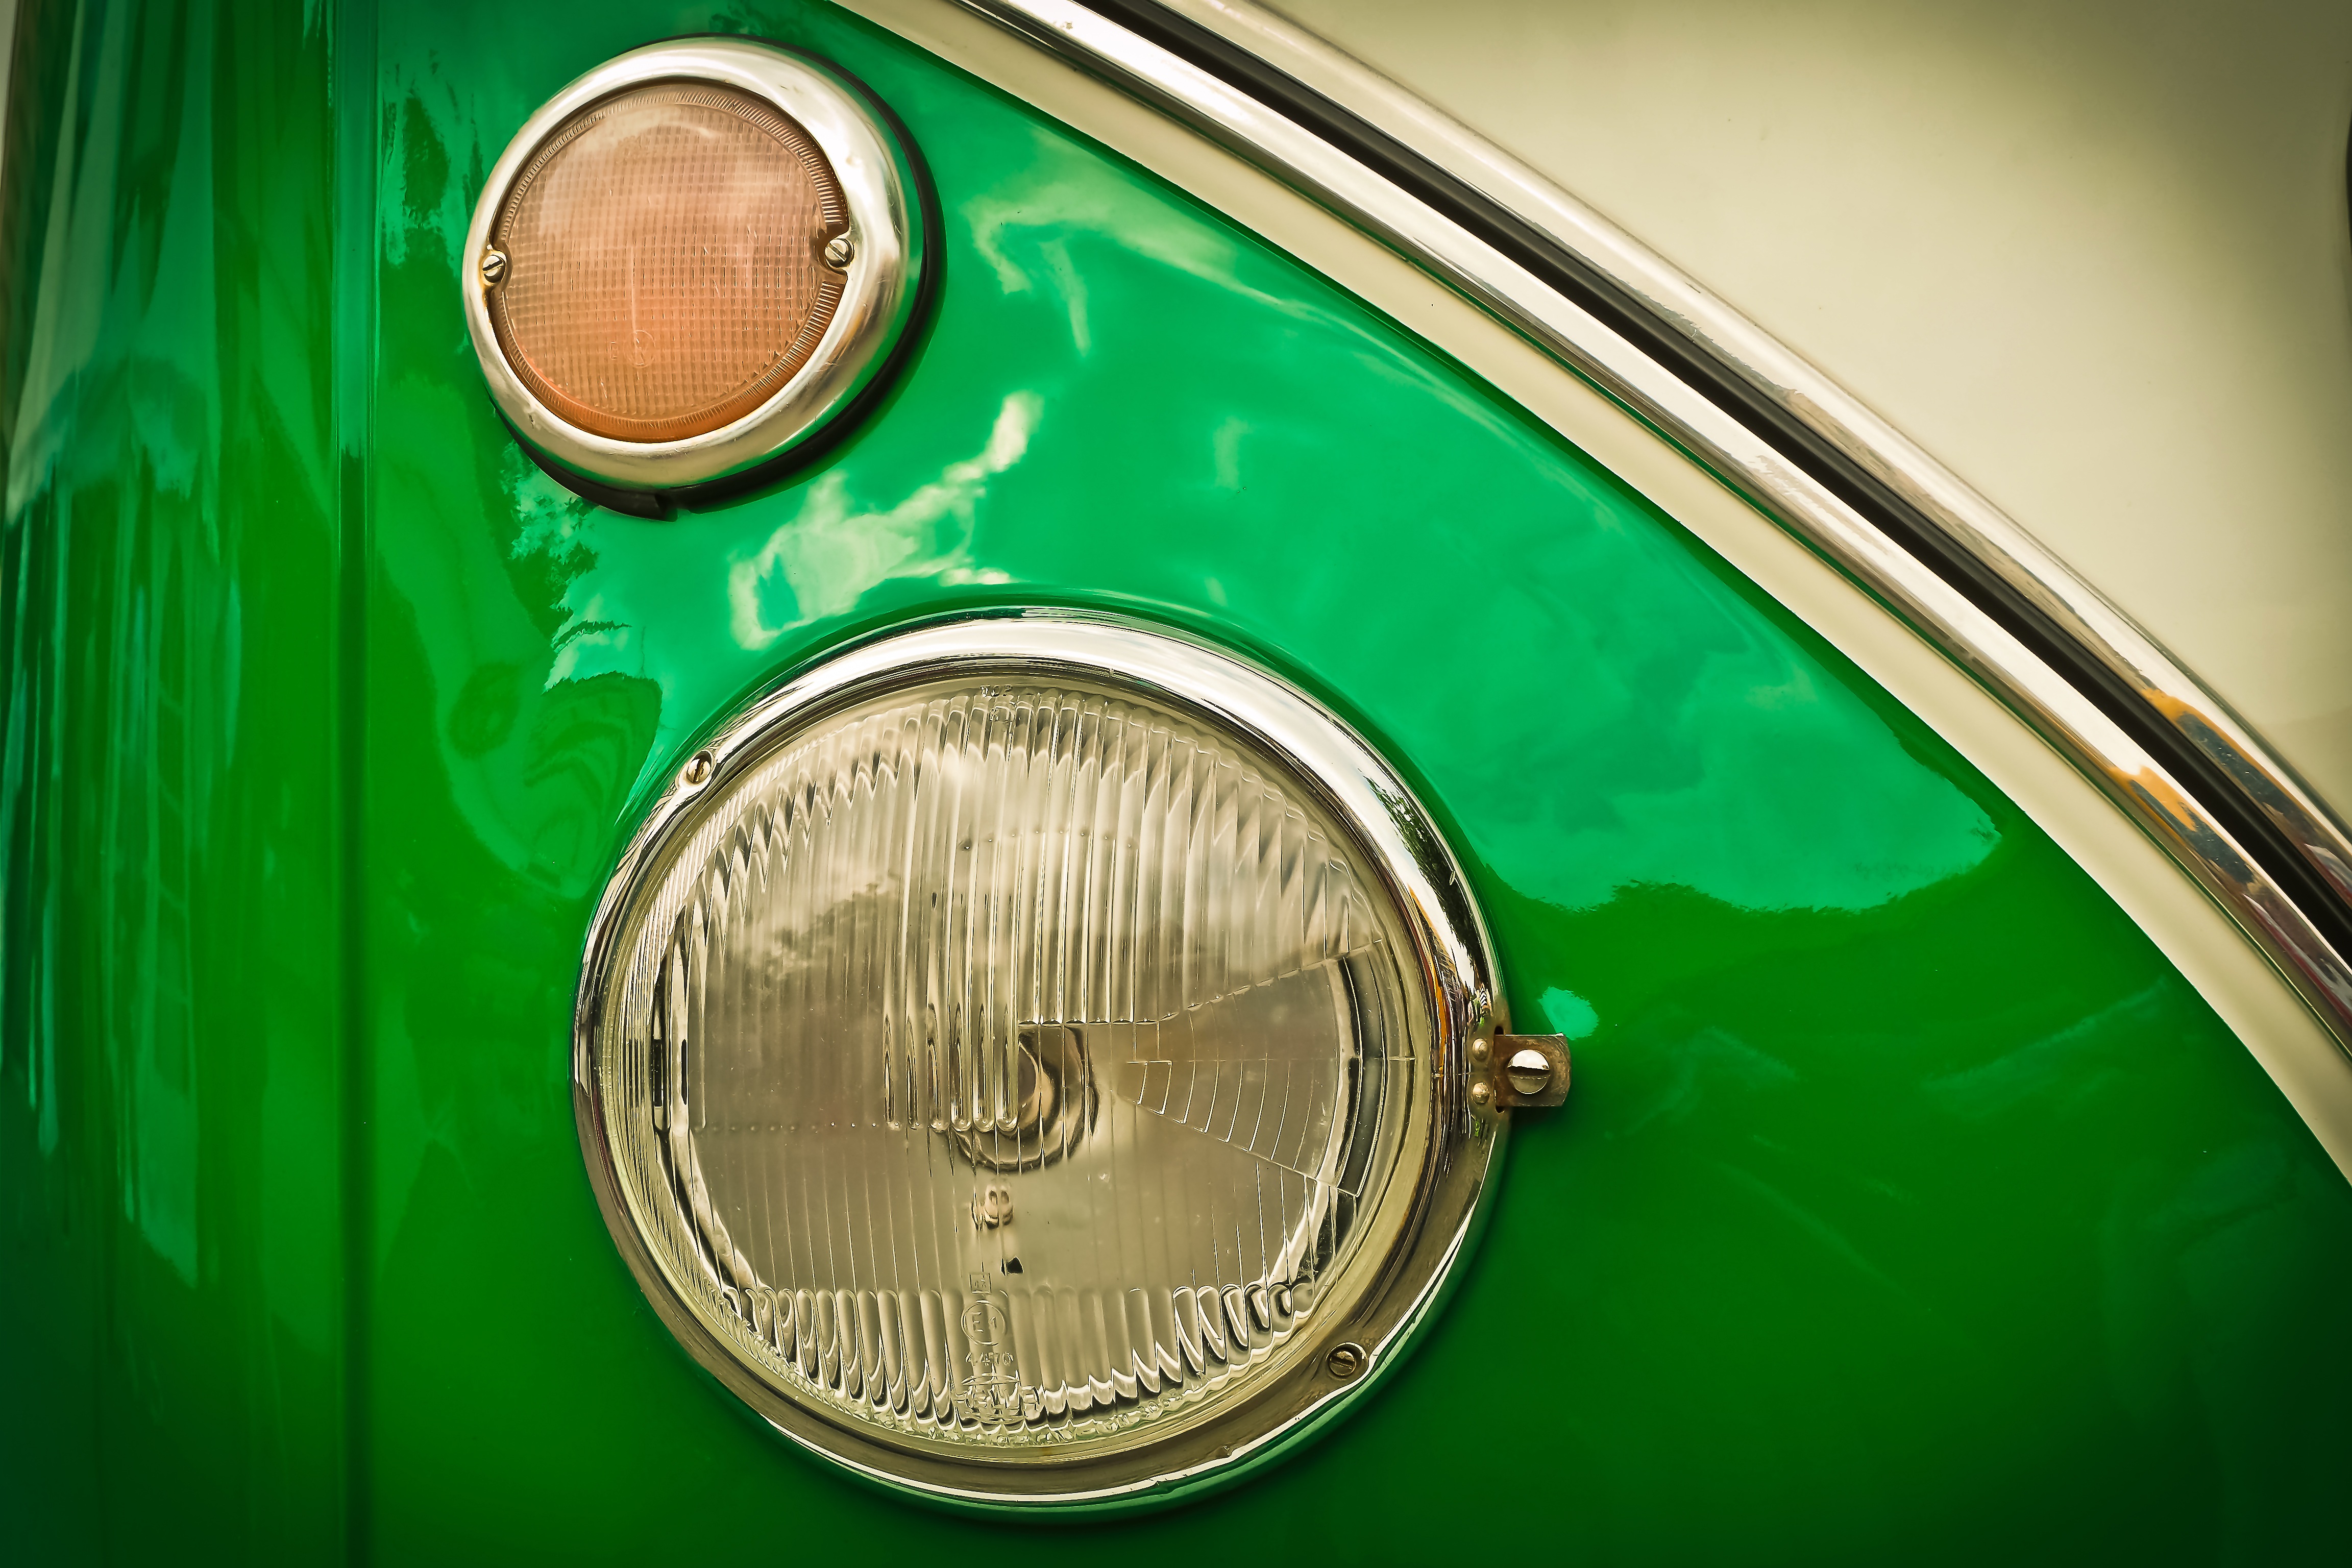
car, vintage, wheel, window, vw, volkswagen, old, green, vehicle, auto, spotlight, vw bus, vintage car, bus, oldtimer, hippie, famous, classic, bulli, cult, blinker, vw bulli, automobile make